Nontheistic religion

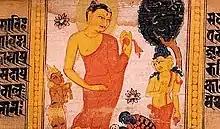
The Buddha descending from Trāyastriṃśa Heaven. Palm leaf manuscript. Nalanda, Bihar, India

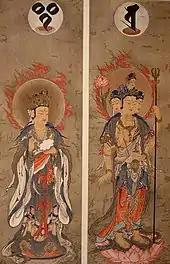
The gods Śakra (left) and Brahmā (right)

The Buddha said that "devas" (translated as "gods") do exist, but they were regarded as still being trapped in "samsara", and are not necessarily wiser than humans. In fact, the Buddha is often portrayed as a teacher of the gods, and superior to them. Except gods who are considered as manifestations of Buddhas such as the five Jambhalas and the devas who reside in Pure Abodes and other deities such as Tara based on some Buddhist traditions.